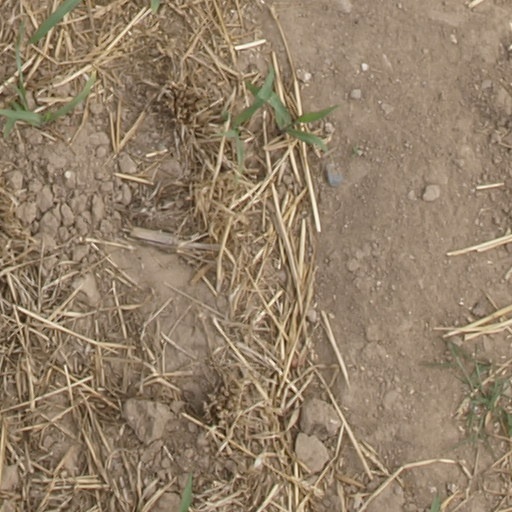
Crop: maize; corn